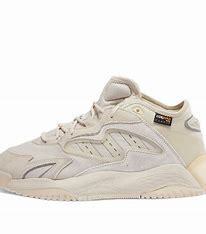
Brand: adidas
Model: originals Adidas Originals Streetball